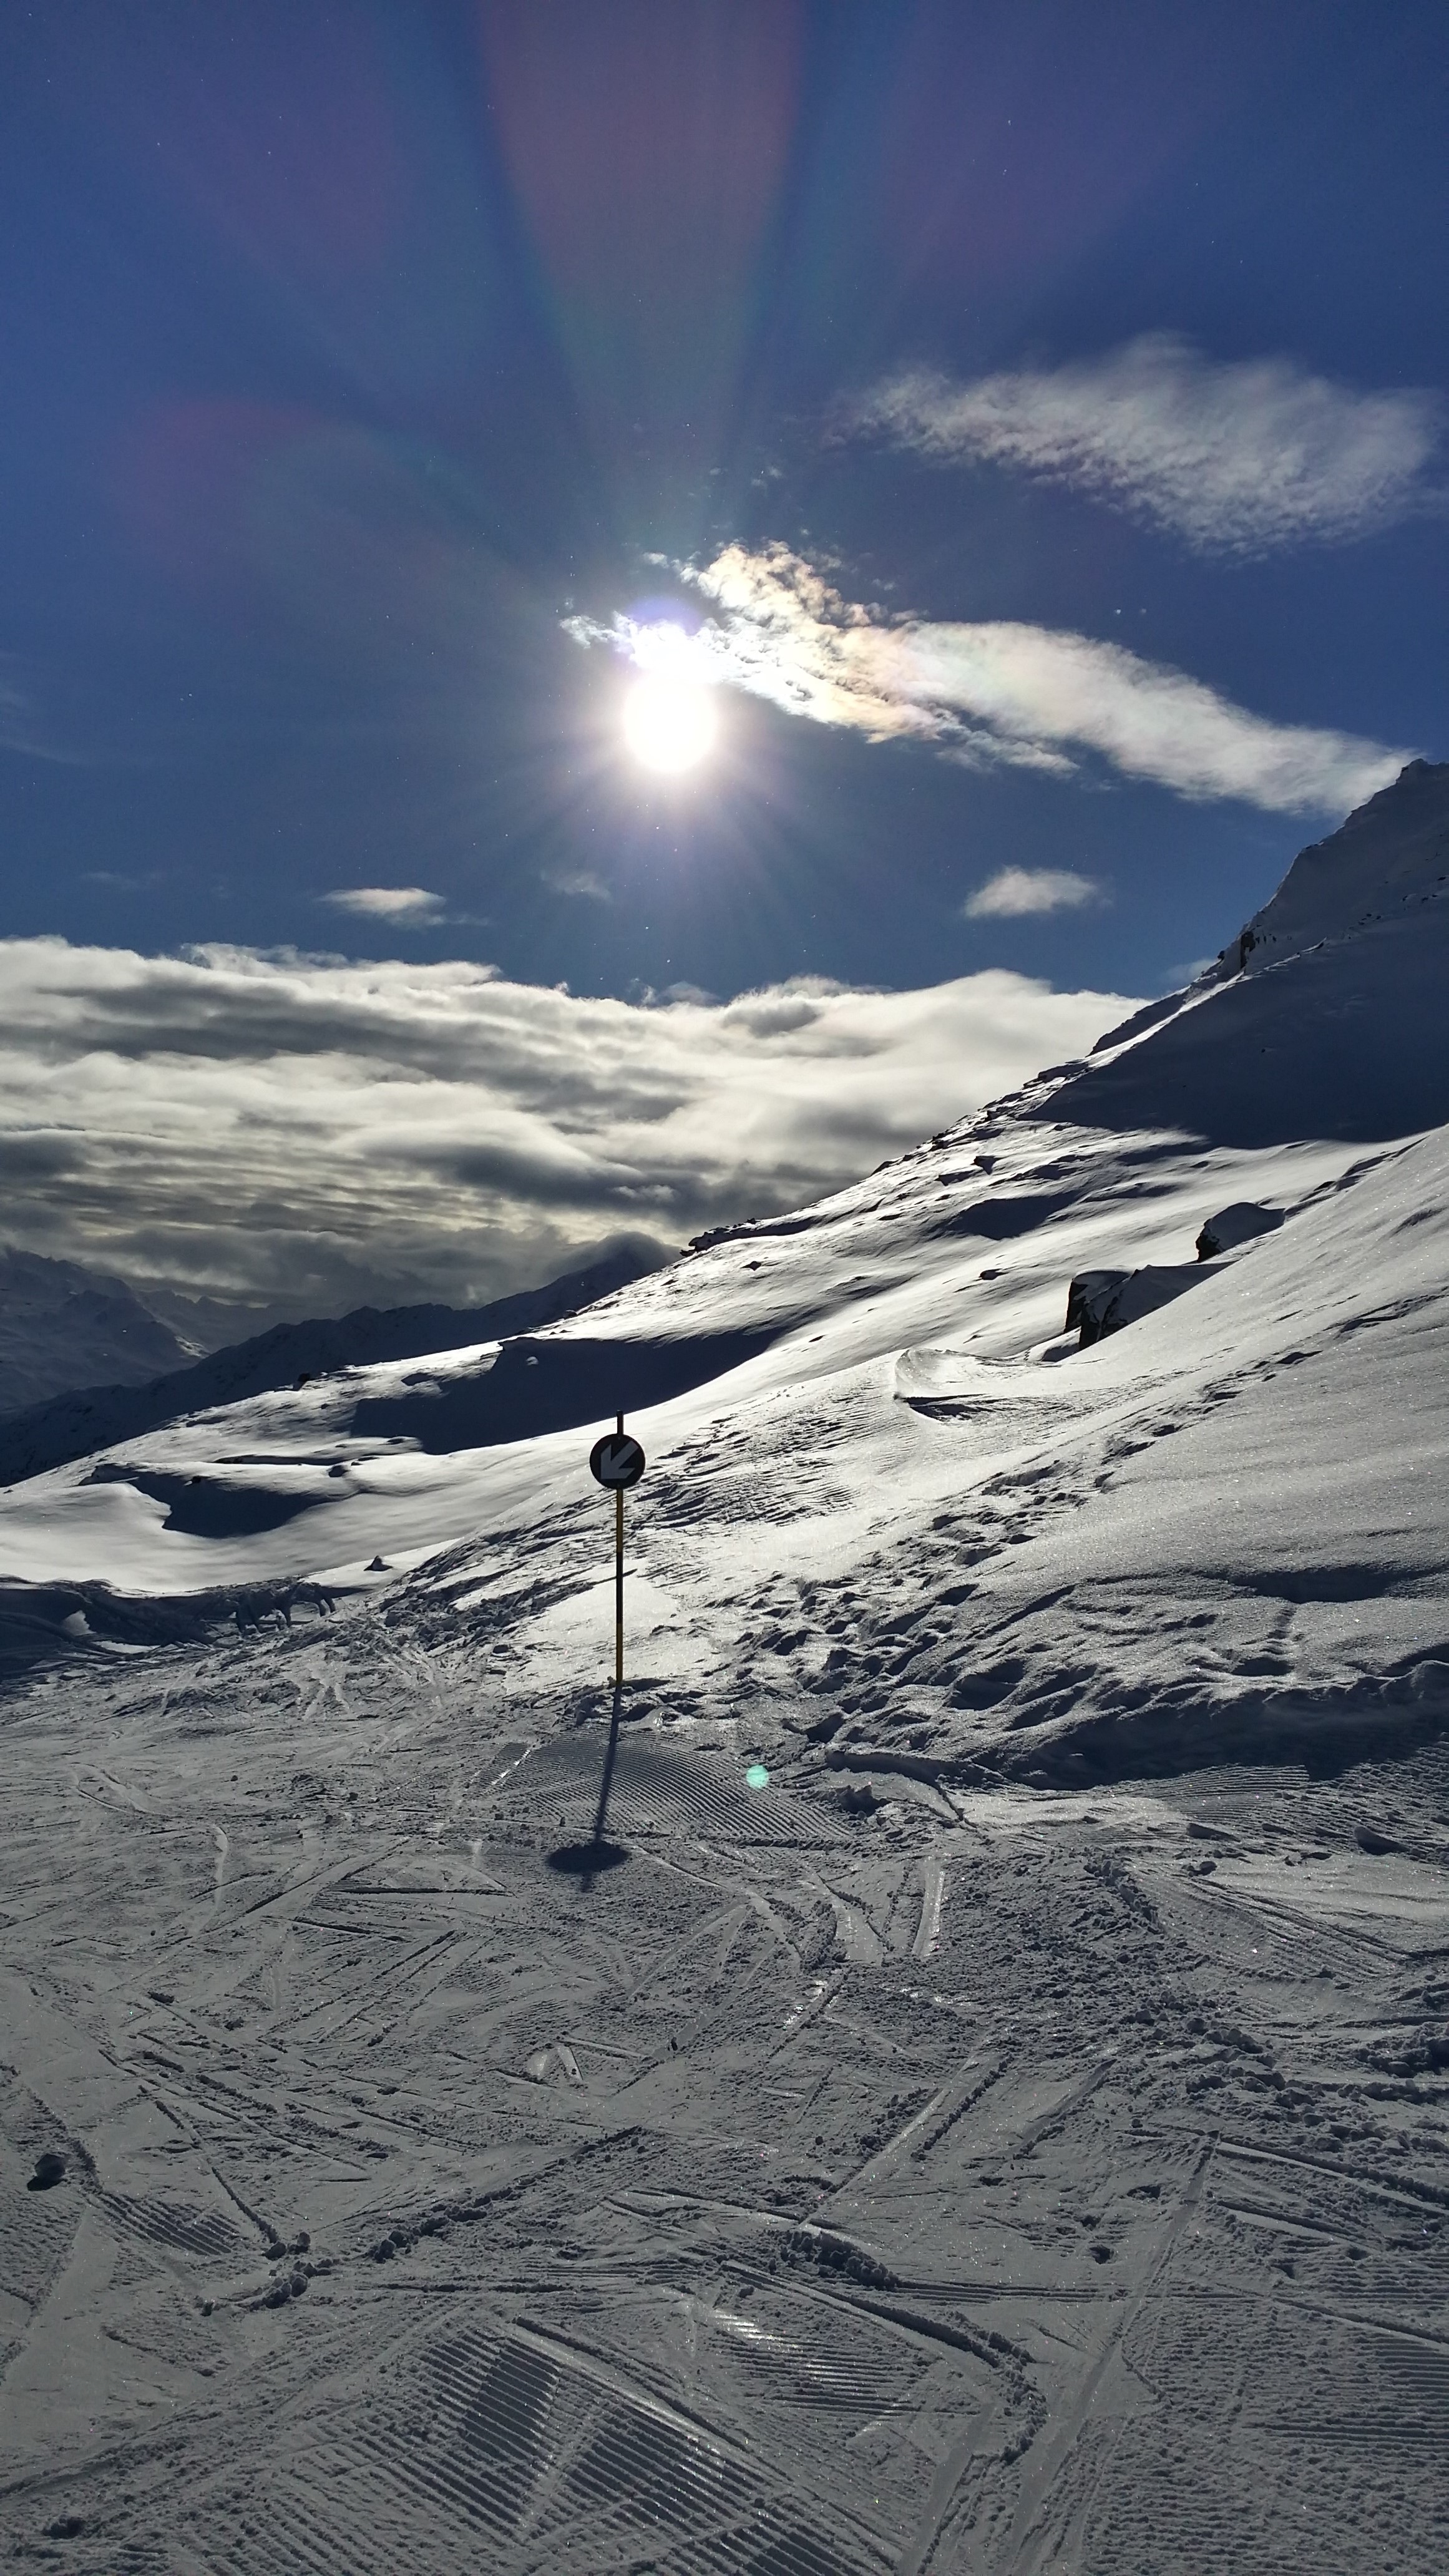
landscape, nature, mountain, snow, cold, winter, cloud, sky, sun, sunset, white, sport, sunlight, mountain range, panorama, ice, glacier, weather, snowy, alpine, blue, freedom, arctic, skiing, summit, snowfall, austria, trace, winter sport, sunny, clouds, lift, mountains, alps, ski, runway, new zealand, wide, snowboarding, winter dream, wintry, winter magic, piste, freeride, tyrol, winter sports, snow landscape, ski run, backcountry skiiing, dream day, snowed in, deep snow, powder snow, mountain railway, ski equipment, atmosphere of earth, mountainous landforms, geological phenomenon, black piste, solden